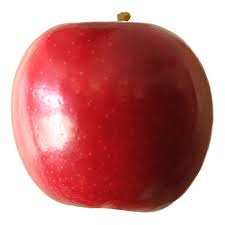
Label: Apple